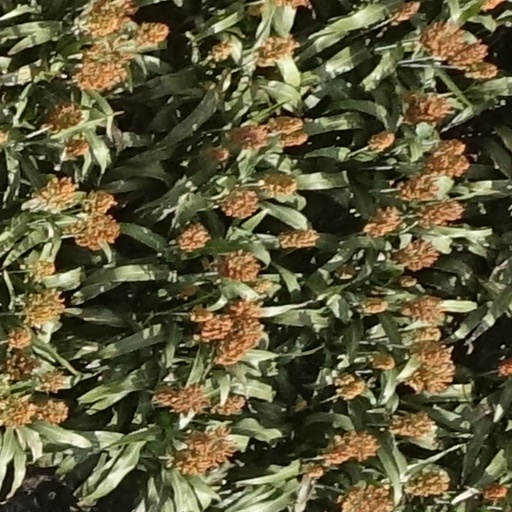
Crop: sorghum